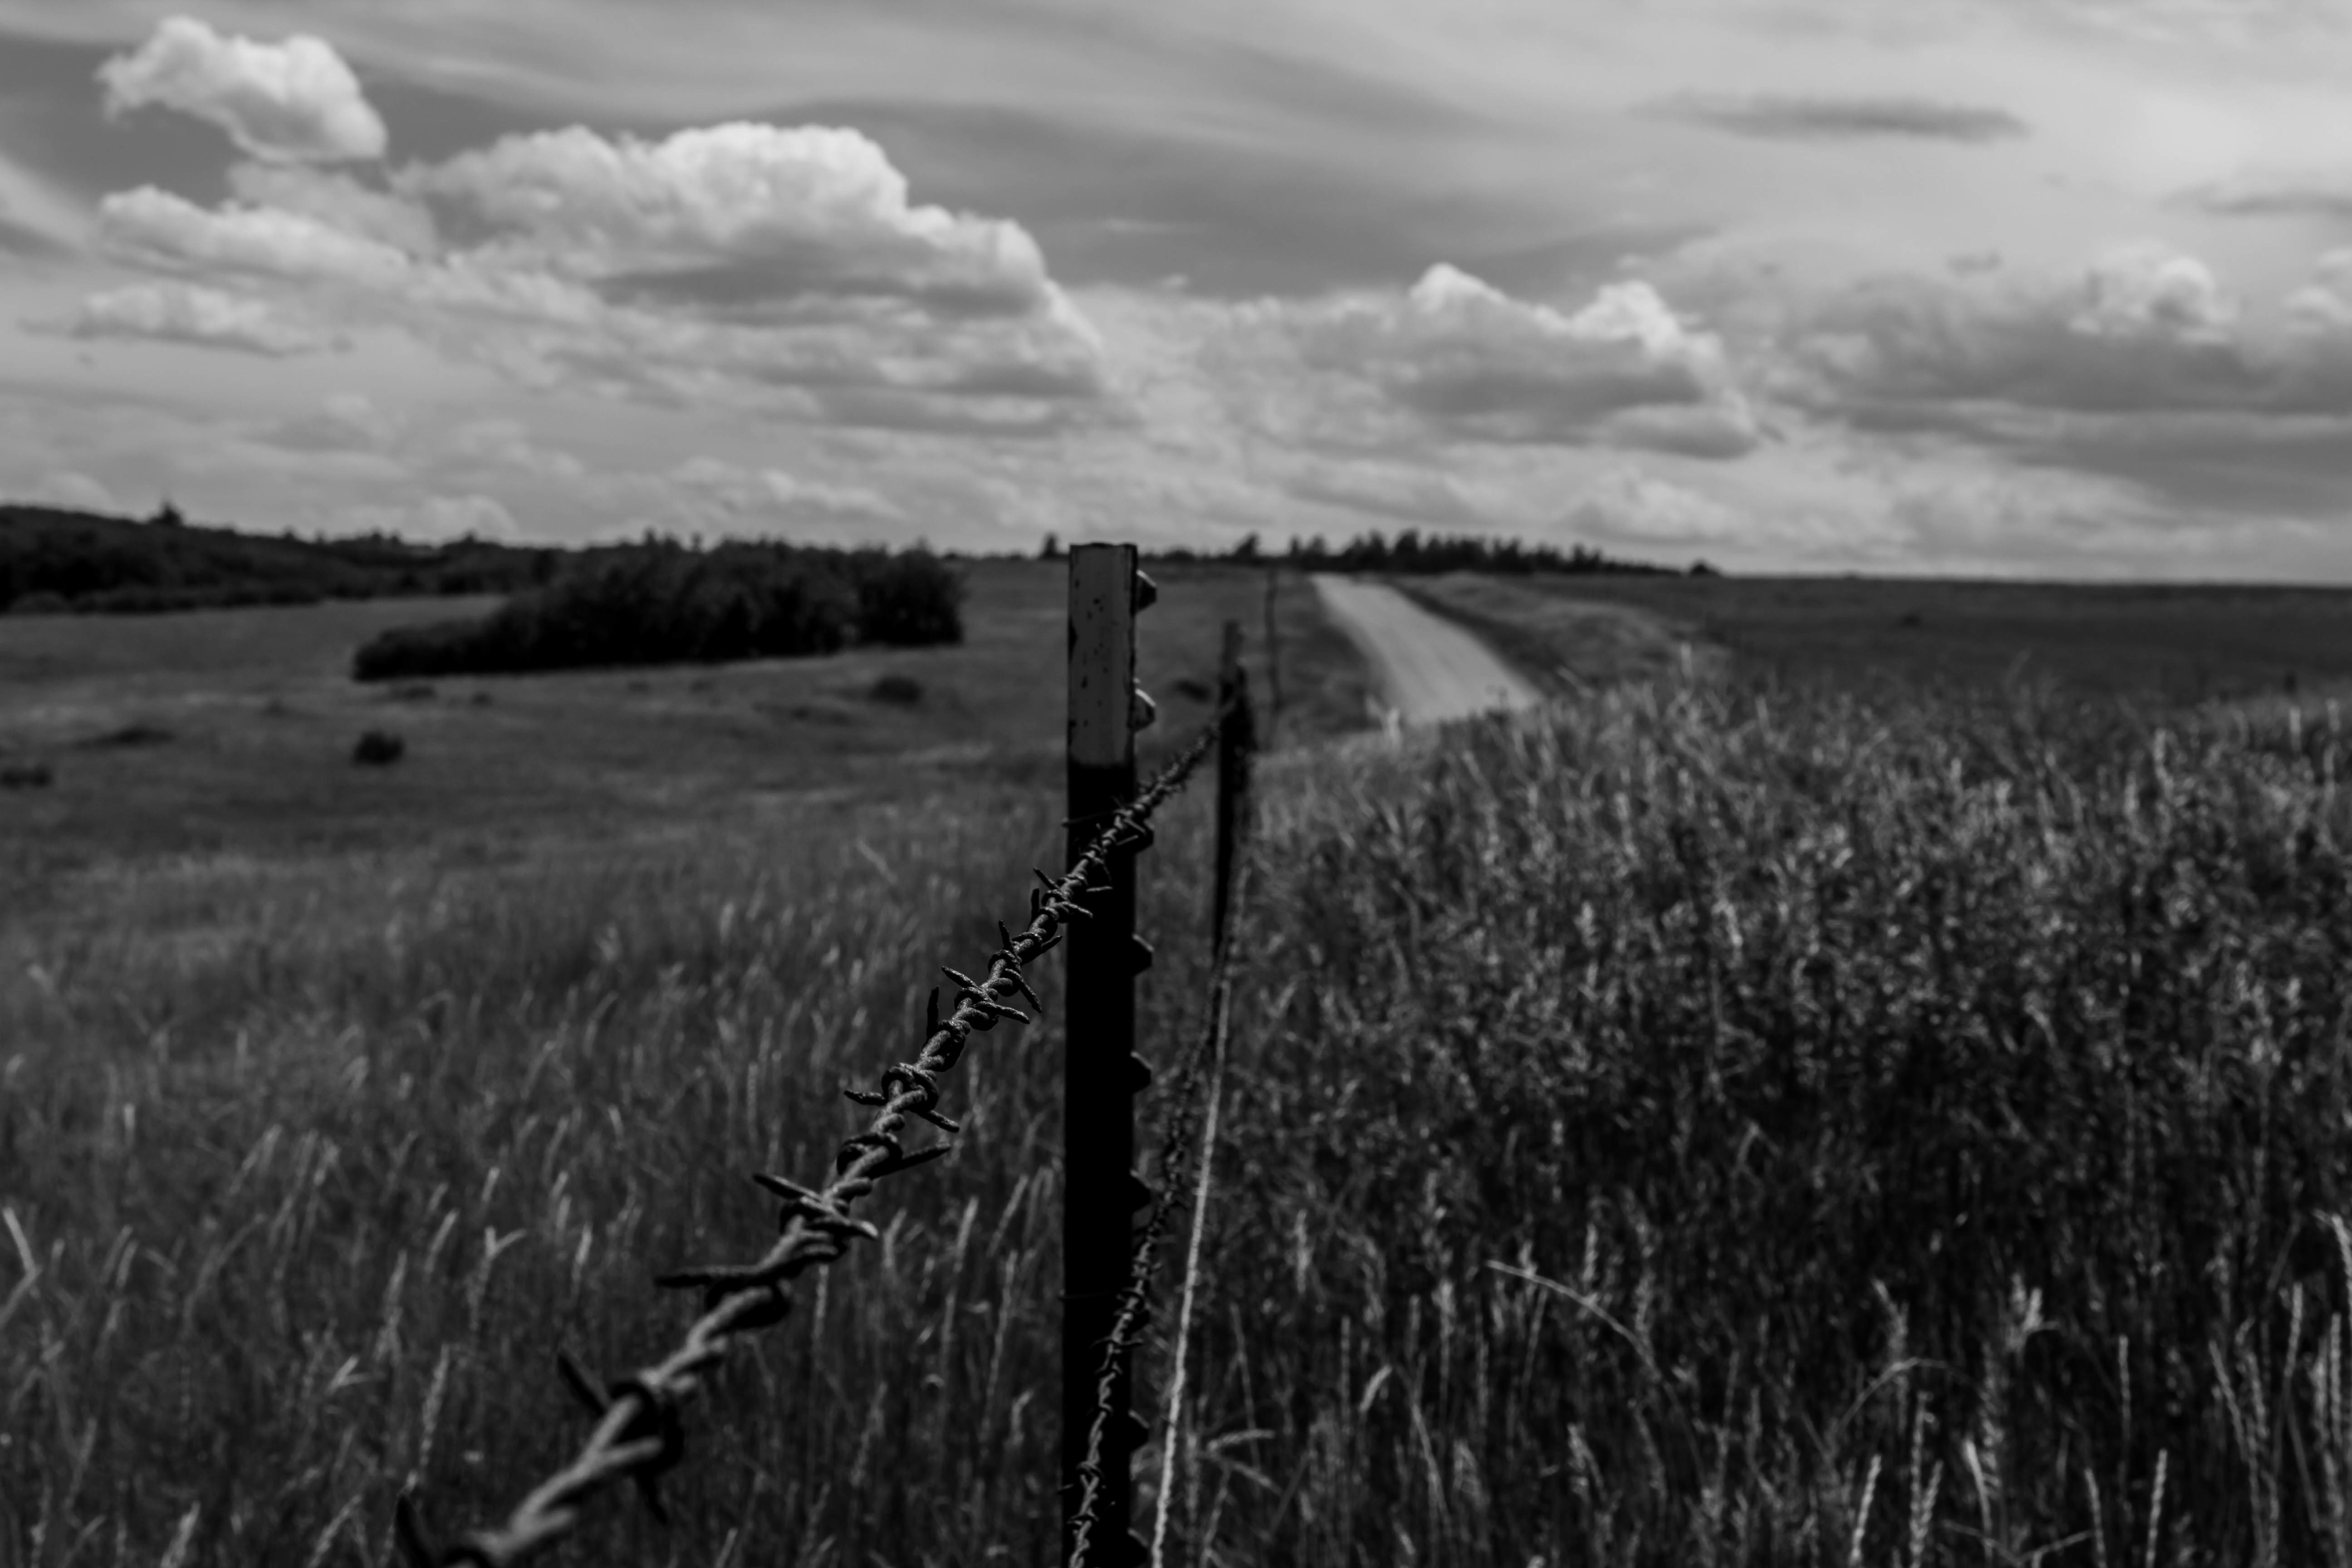
grass, horizon, cloud, black and white, field, meadow, prairie, wind, crop, agriculture, monochrome, plain, grassland, wetland, habitat, steppe, rural area, monochrome photography, natural environment, grass family